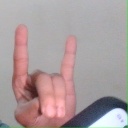
अक्षर: श